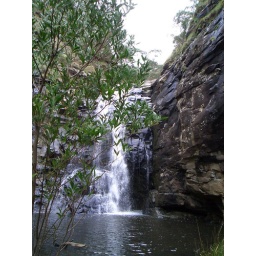
waterfall over a dark rock face within a natural amphitheatre